57th Infantry Regiment (Ottoman Empire)

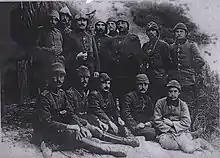
The 1st Battalion of the 57th Regiment with its commander Major Zeki Bey

After the successful completion of the Gallipoli Campaign, the 19th Division including the 57th Regiment was assigned to the newly formed XV Corps. On 20 January, 1916, the regiment were ordered to move towards Uzunköprü in Edirne Province.